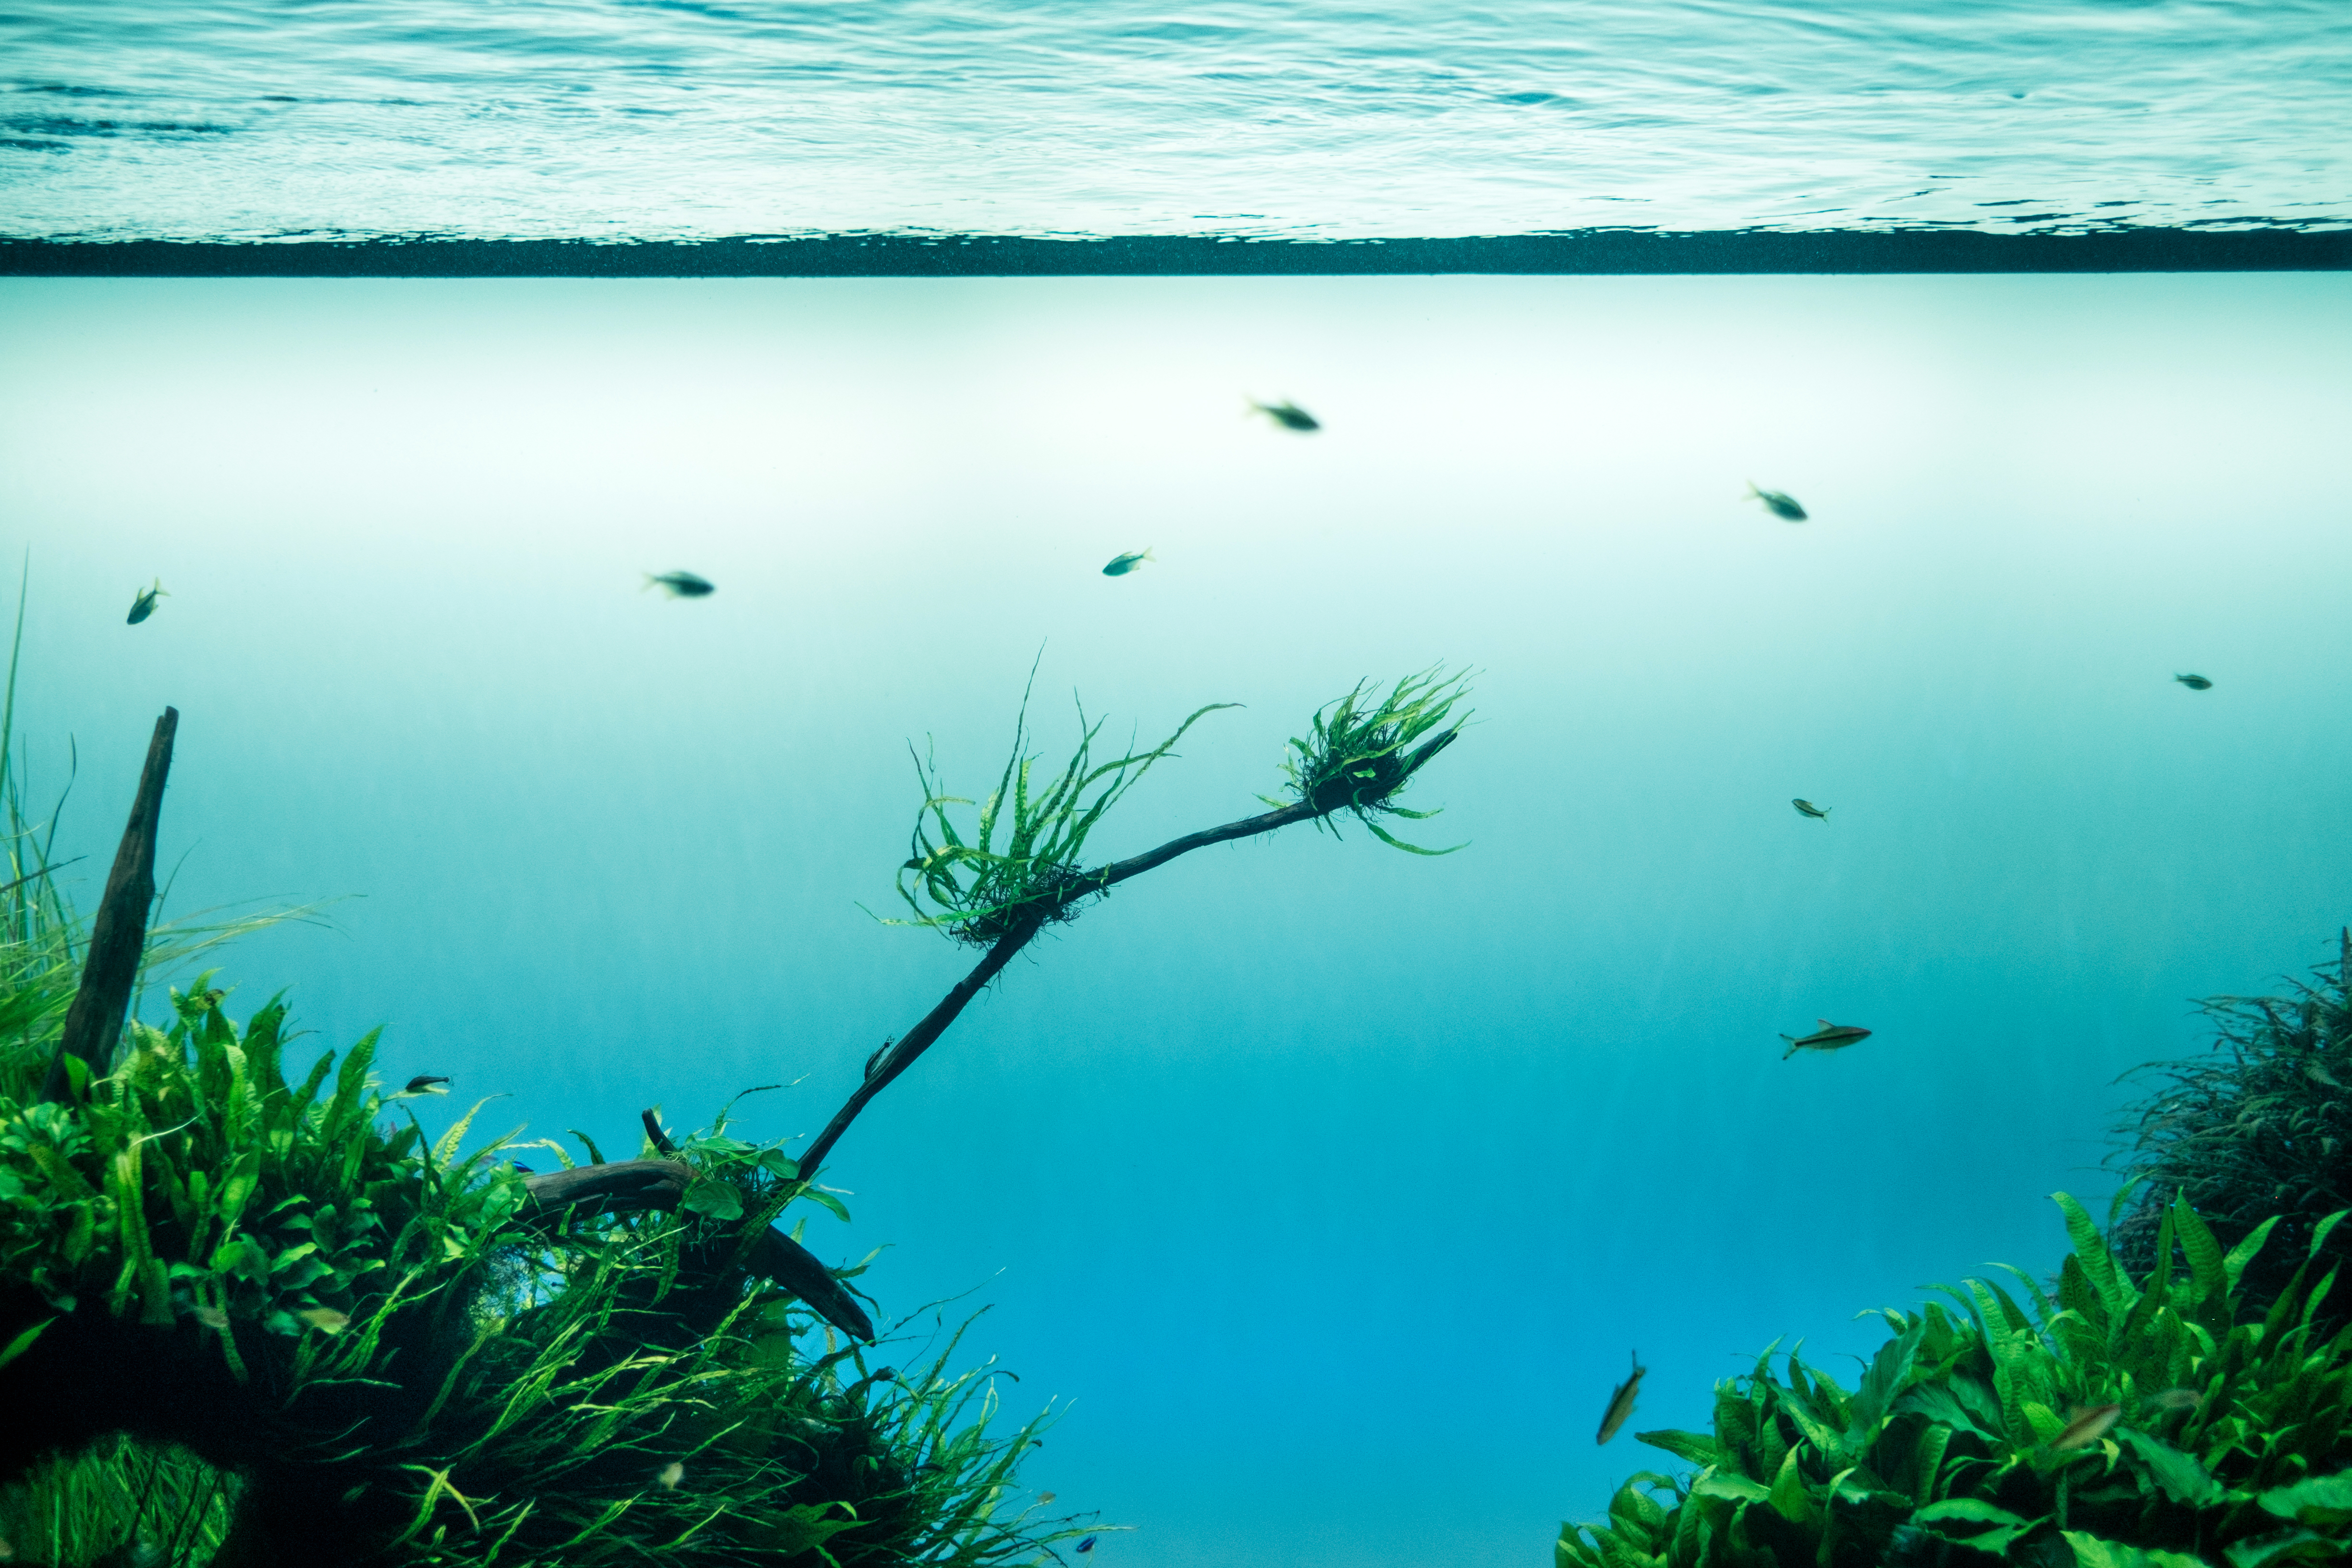
sea, water, nature, ocean, sunlight, underwater, green, reflection, biology, habitat, tropics, natural environment